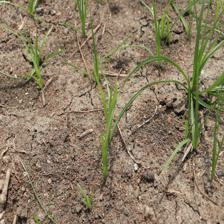
Label: Grass